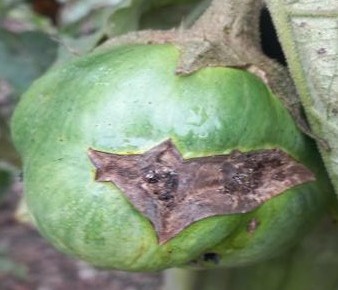
Label: Brinjal Fruit Creaking